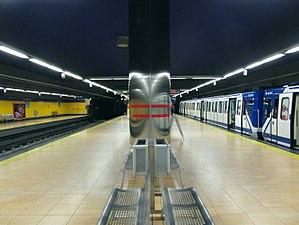
Pinar de Chamartín est une station terminus des lignes 1 et 4 du métro et 1 du métro léger de Madrid, en Espagne.